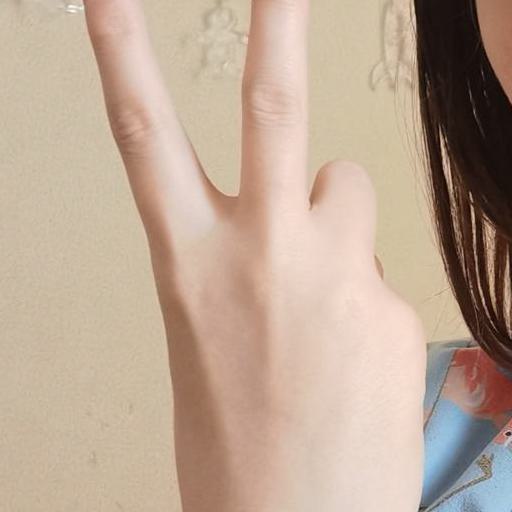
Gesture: peace_inverted